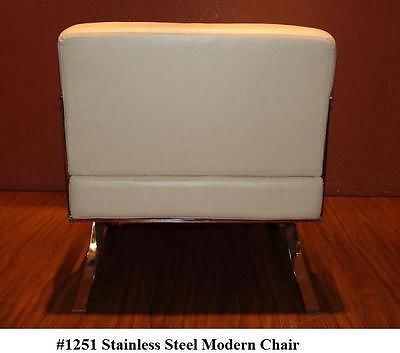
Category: sofa